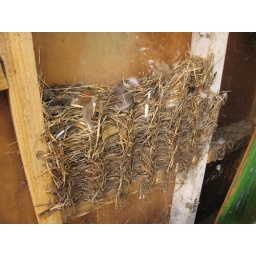
Generations of bird nests found in the wall cavity